Chris Tarrant

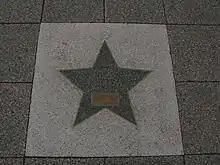

Tarrant's charity work, for which he received an OBE in 2004, includes: being an ambassador for the homeless charity, Centrepoint; trustee/patron of West Heath School for disadvantaged children; patron of Milly's Fund, set up in memory of murdered Surrey teenager Amanda Dowler; patron of Swings & Smiles, a charity for children with special needs.